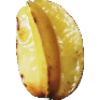
Label: Carambula 1